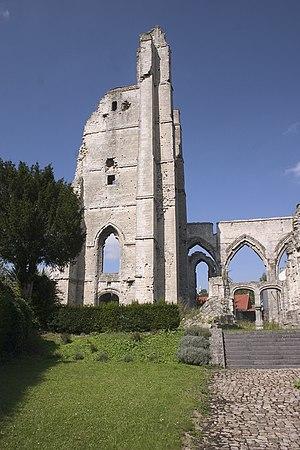
Ablain-Saint-Nazaire est une commune française située dans le département du Pas-de-Calais en région Hauts-de-France.